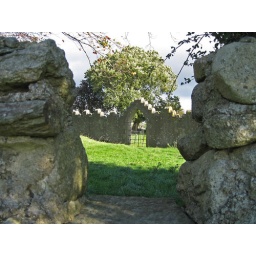
After wandering around some farmers' fields, we finally spotted the church through this stone wall.